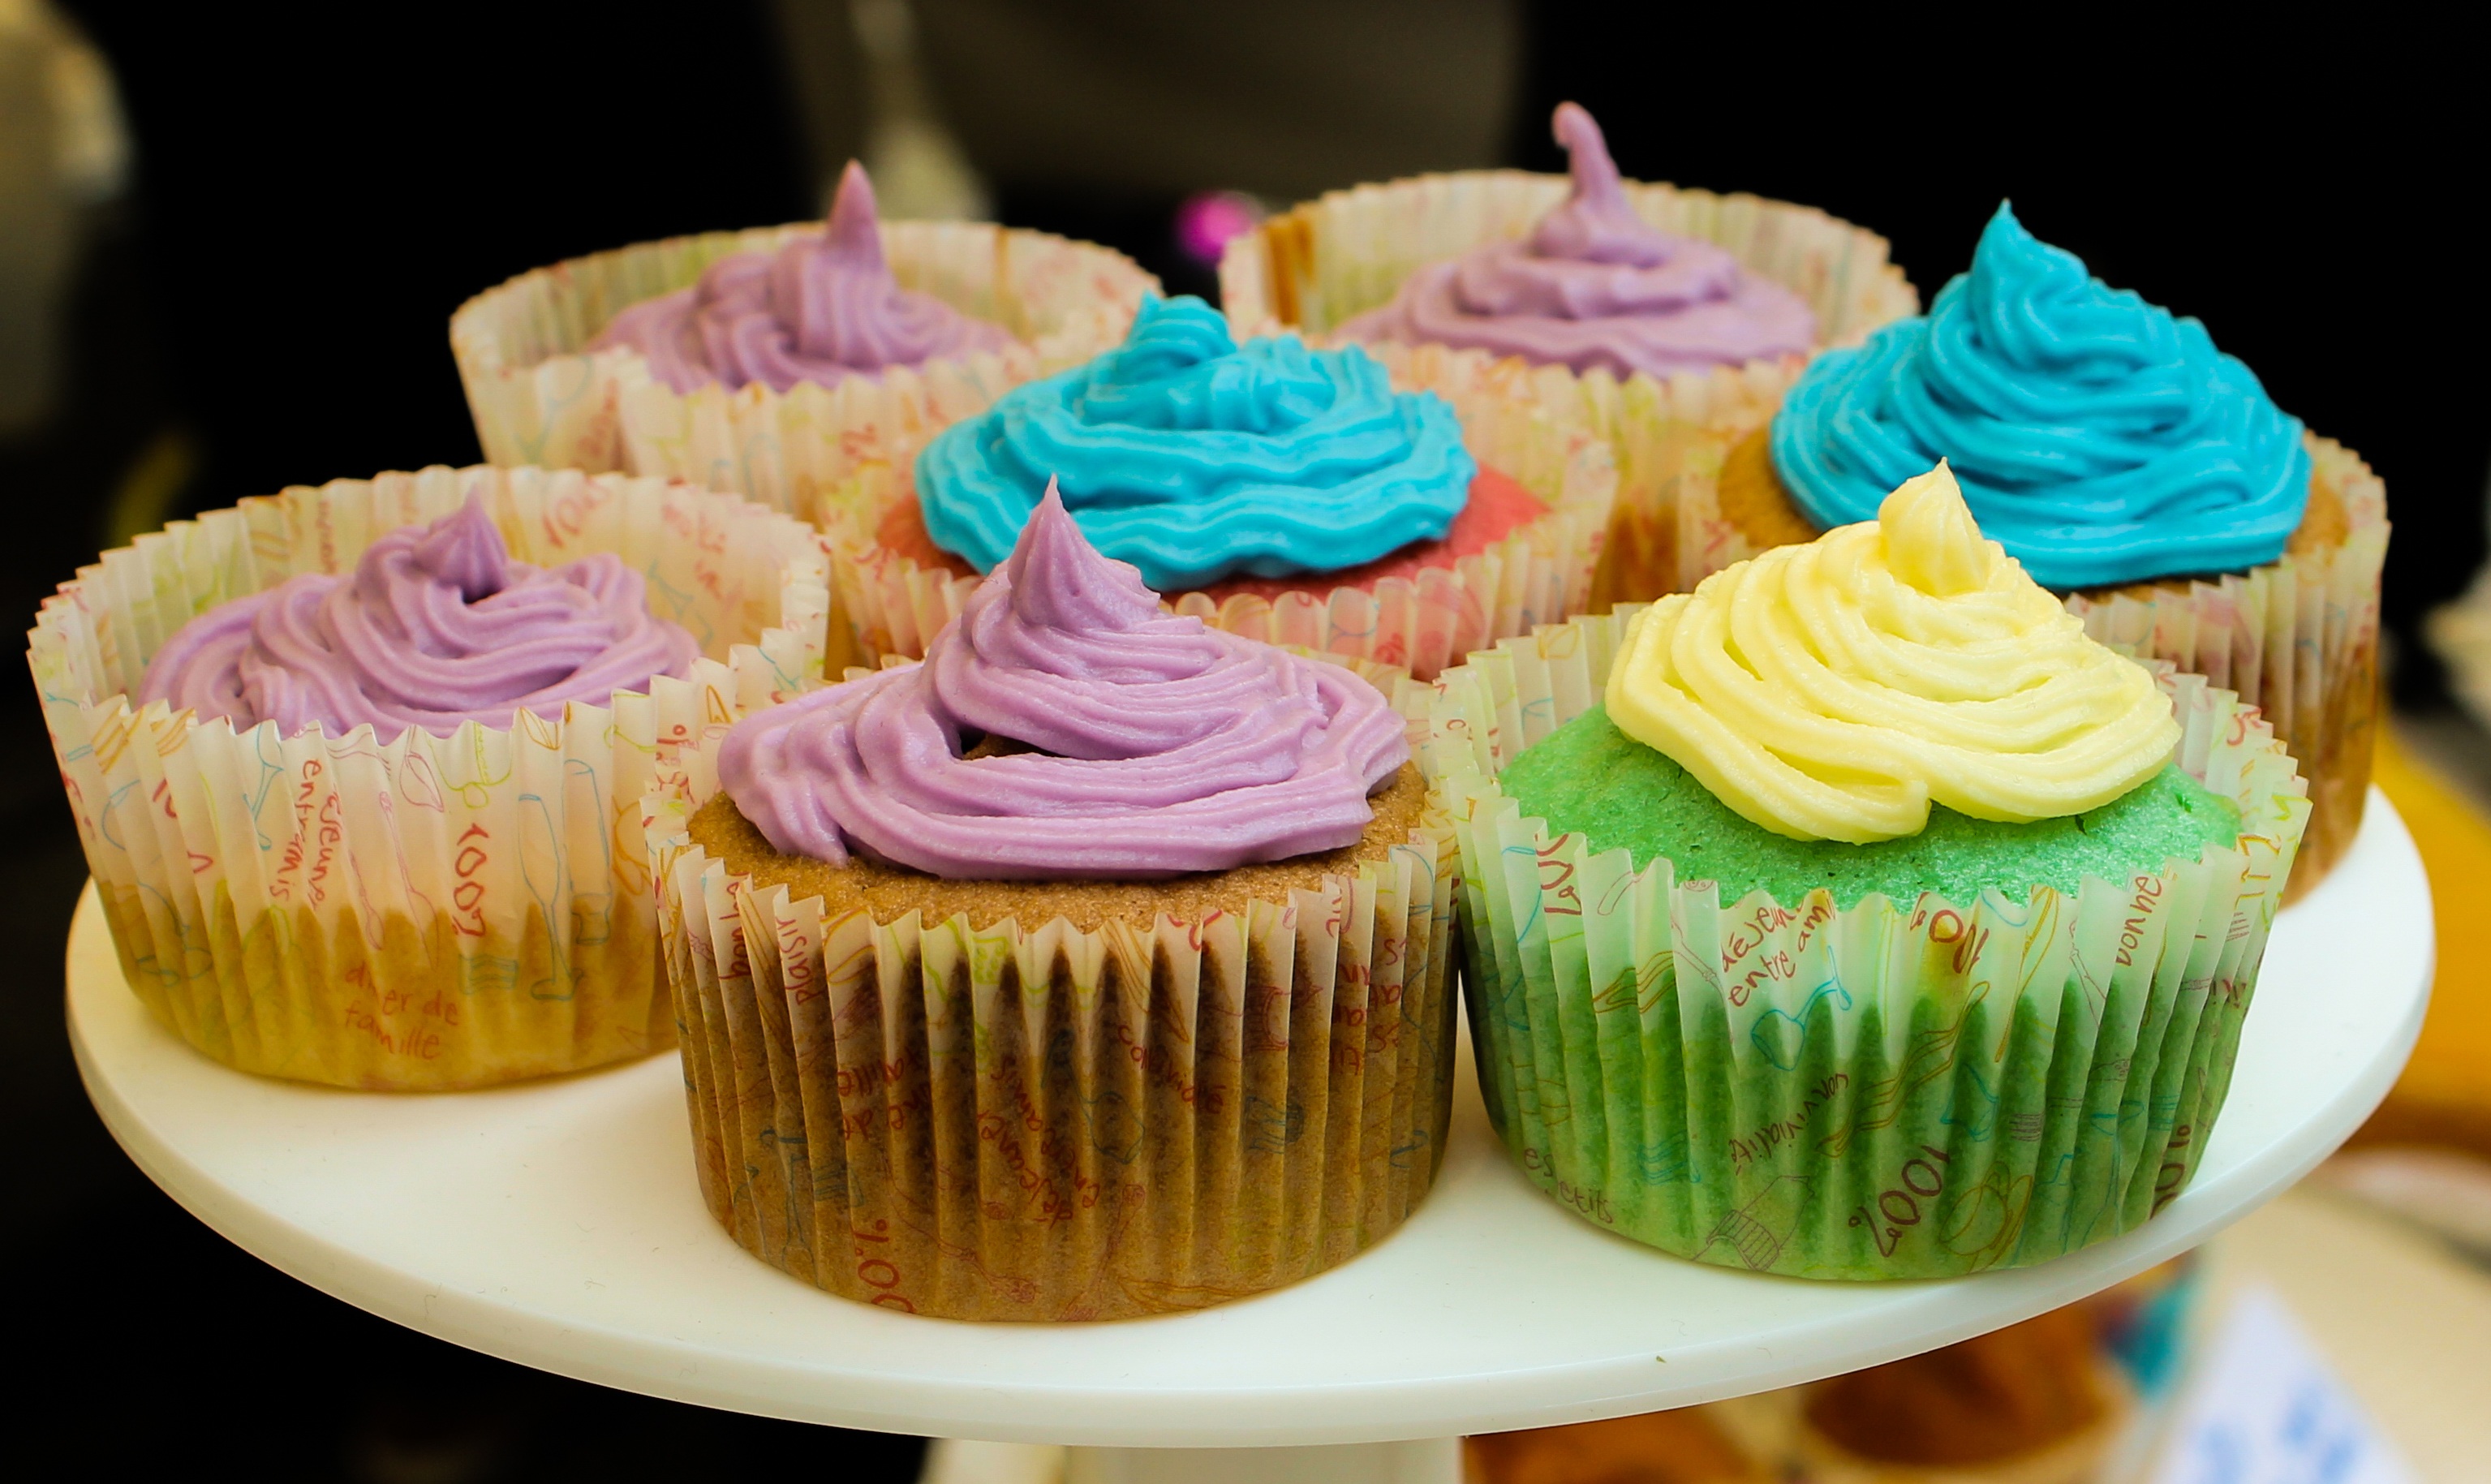
vintage, sweet, food, cupcake, baking, dessert, delicious, cake, cookies, icing, cupcakes, sweetness, cakes, flavor, buttercream, cake decorating